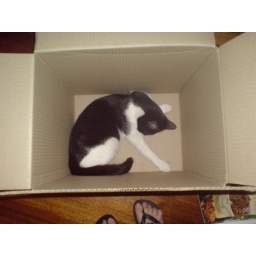
its my cat in a box